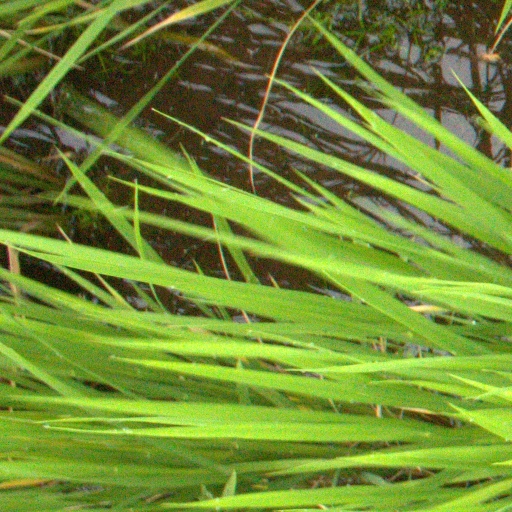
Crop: rice